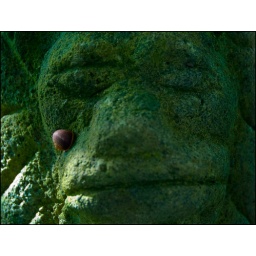
A snail crawls across the moss-covered face of a stone lion in a garden of Antigua Guatemala.